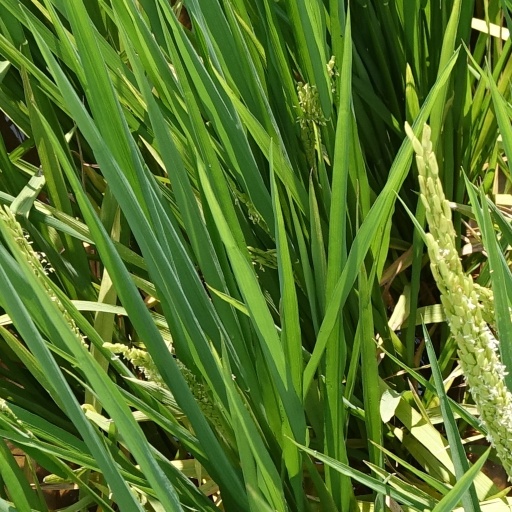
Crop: rice